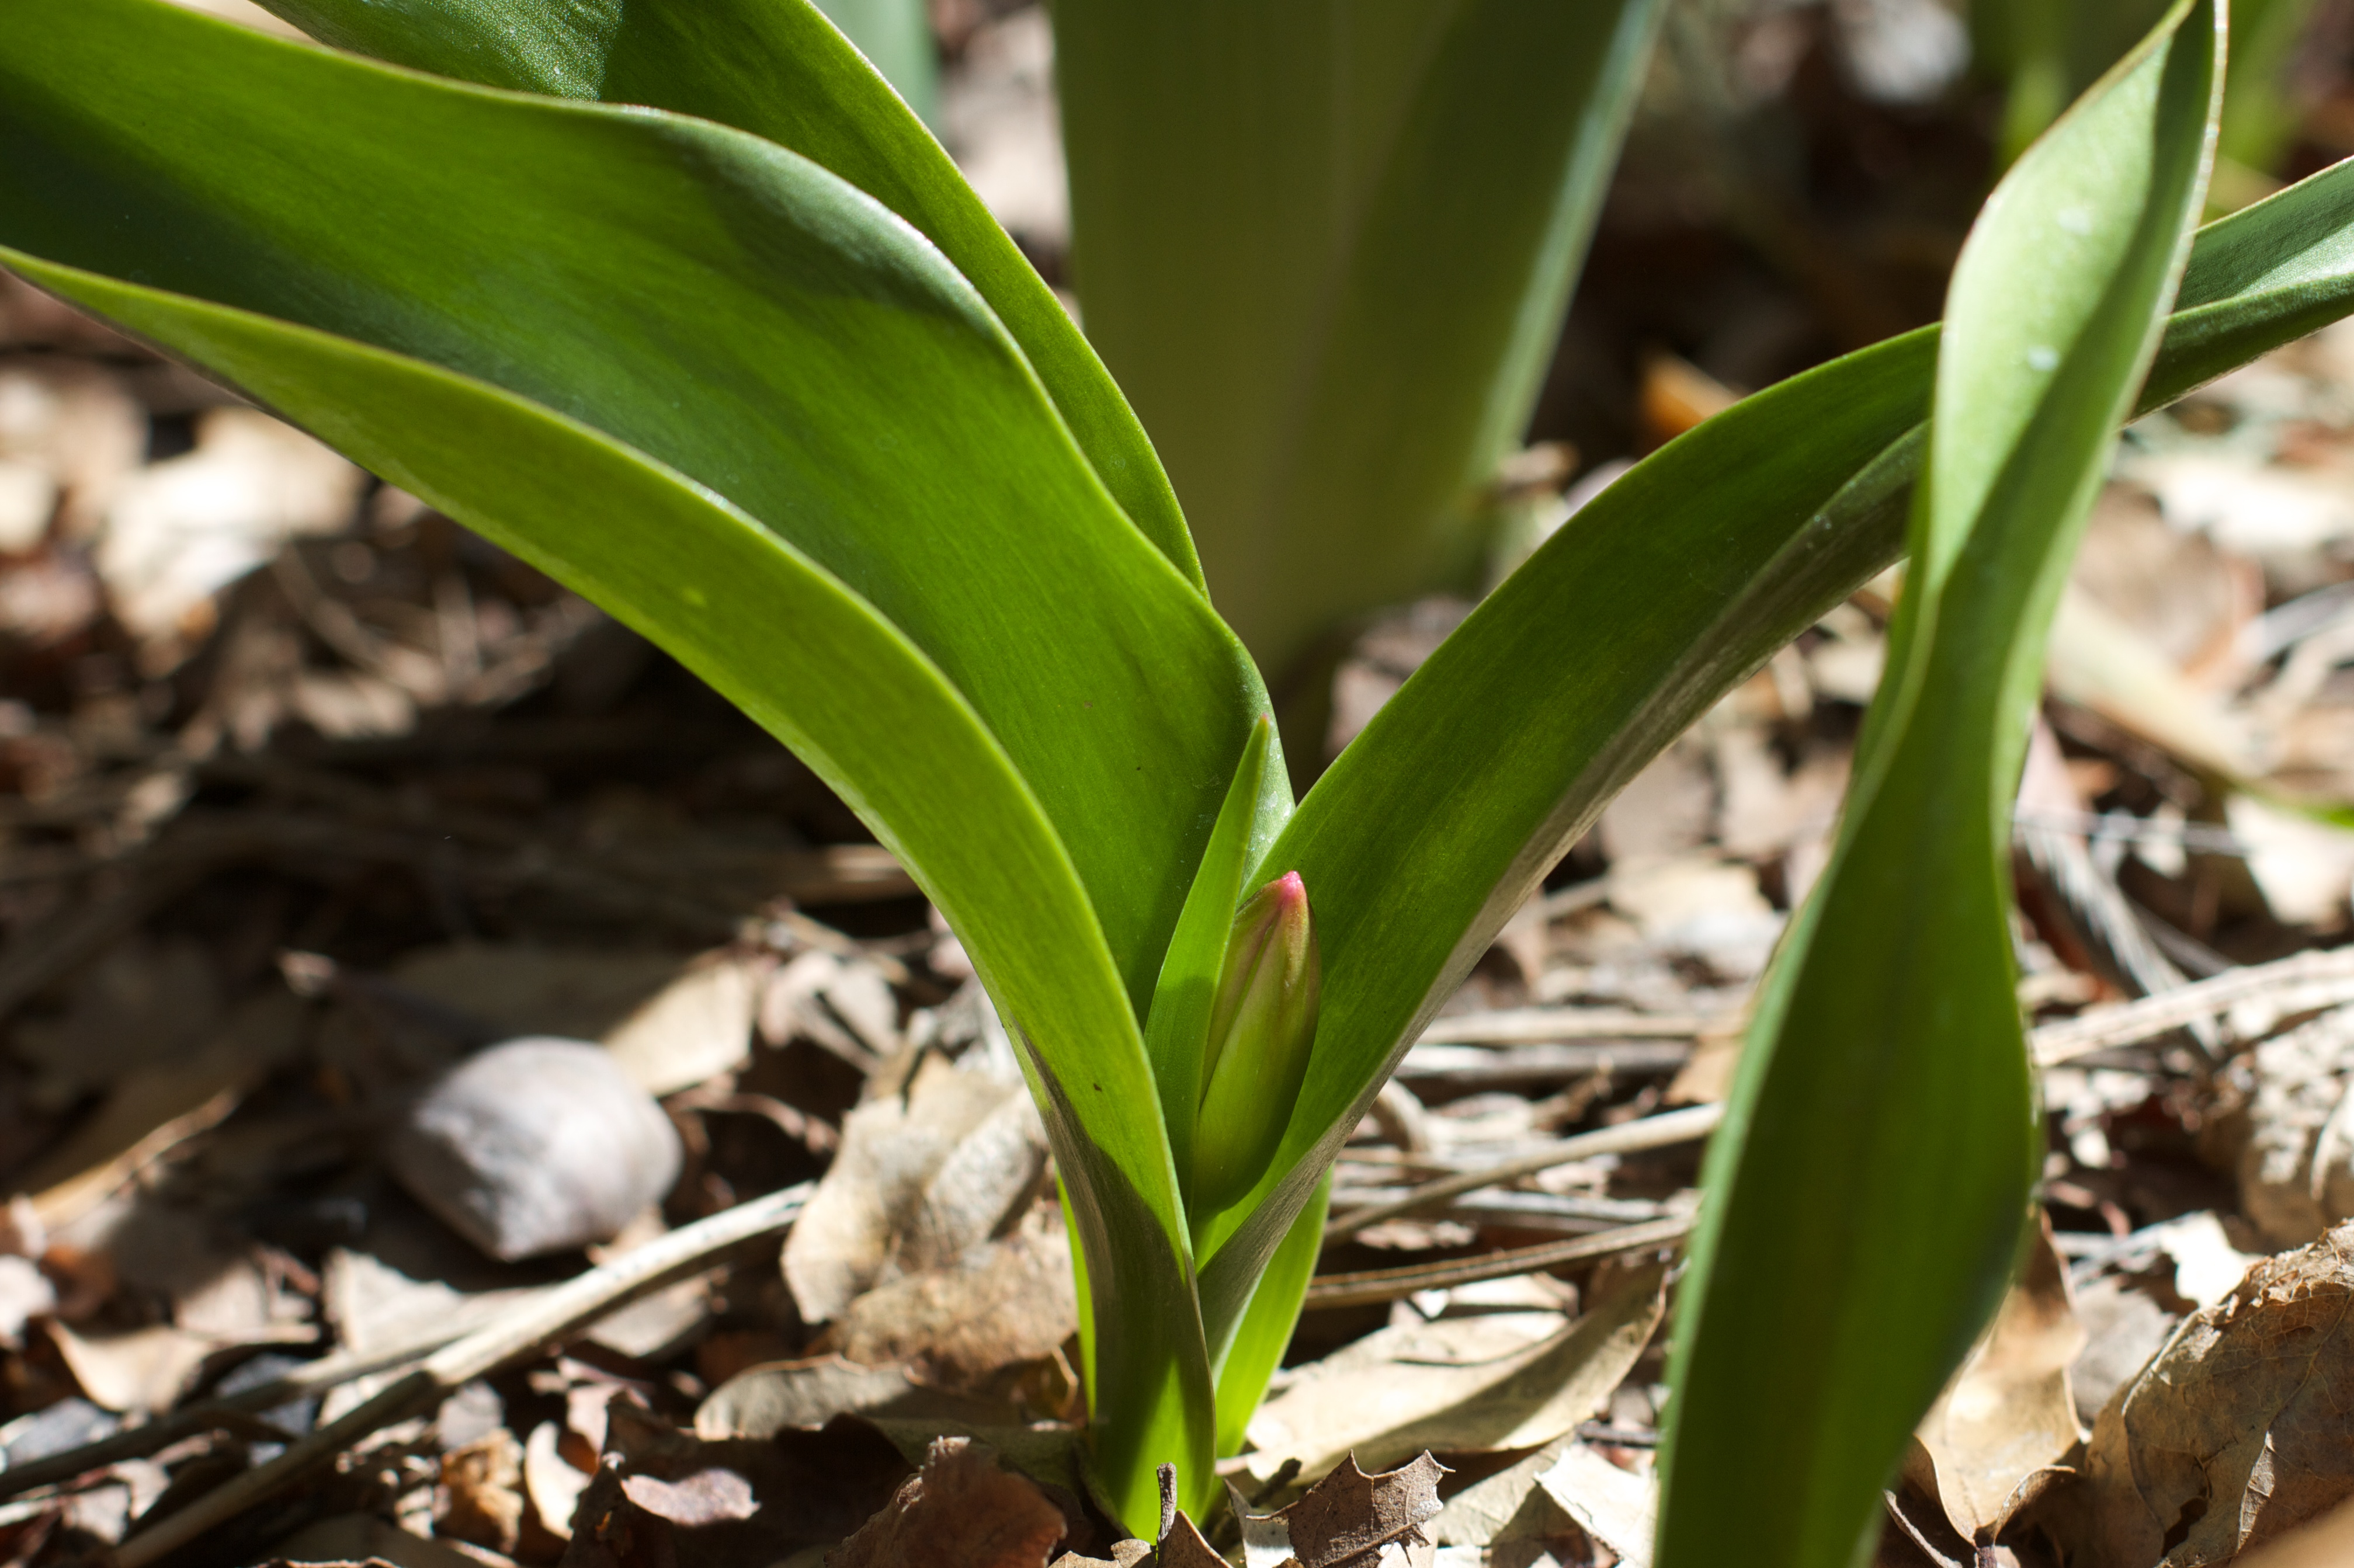
plant, leaf, flower, botany, flora, snowdrop, galanthus, flowering plant, land plant